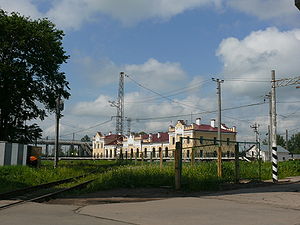
Tsjudovo
Jernbanestation i Tsjudovo.
Tsjudovo er en by i Novgorod oblast, Rusland. Der var 15.093 indbyggere i begyndelsen af 2013.